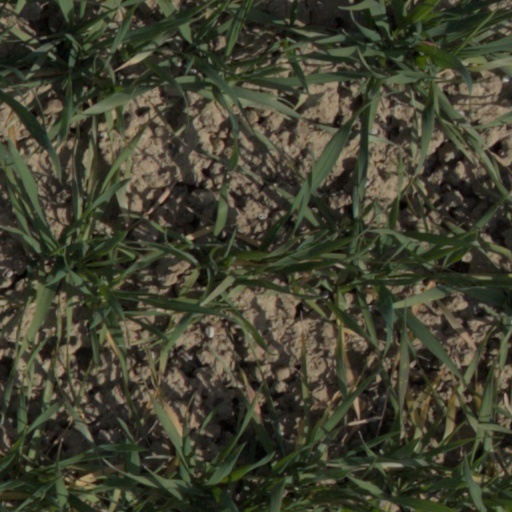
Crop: wheat